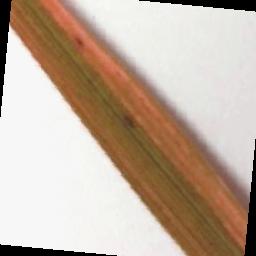
Label: Rice___Brown_Spot